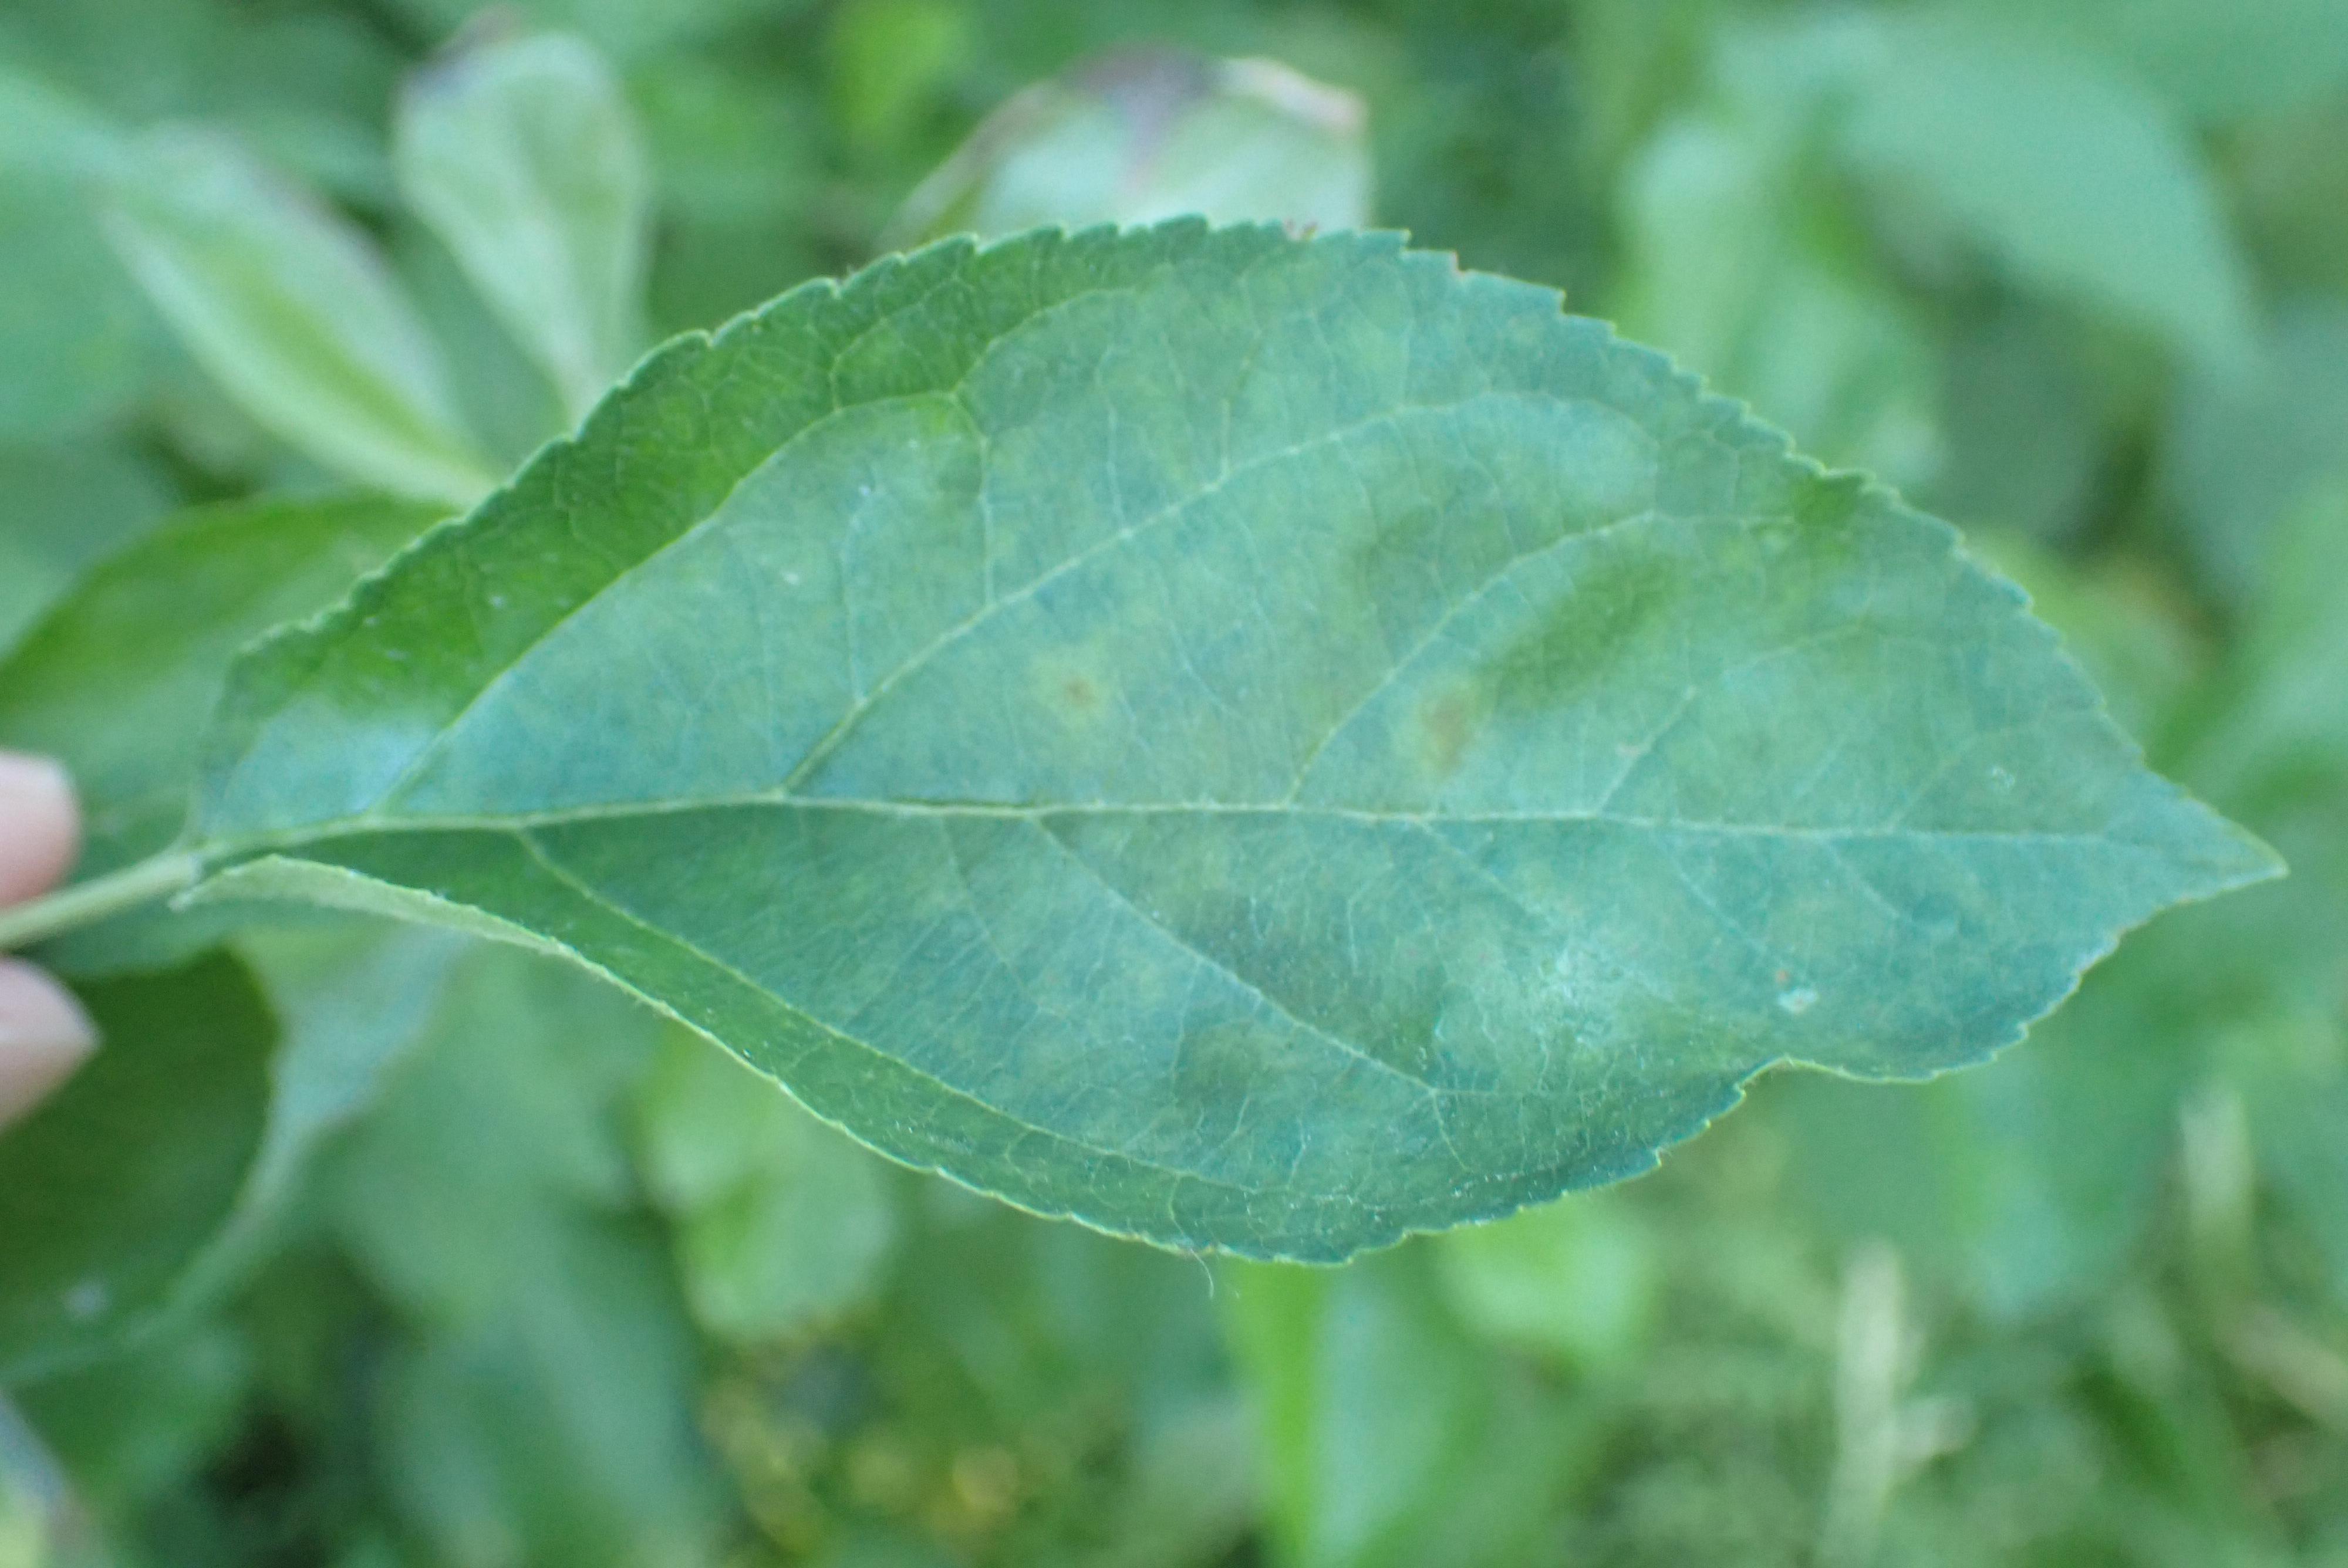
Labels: scab